2016 Spanish Grand Prix

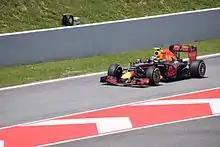
Eventual race winner Max Verstappen during qualifying

Following their collision, Hamilton and Rosberg were summoned to the stewards after the race but neither received a penalty, as the stewards rated their crash as a racing incident, with no driver in particular to blame. It emerged that Rosberg had chosen the wrong engine mode for the start, being down on power which led to Hamilton going for a passing manoeuvre. However, Rosberg remained convinced that he had done nothing wrong, saying: "I made it very clear I wasn't going to leave any space on the inside and I was very surprised he went for the gap". While Hamilton apologised to the team after the incident, he refused to accept blame for it. Opinions about the incident varied: While Mercedes's executive chairman Niki Lauda blamed Hamilton for the crash, former F1 driver Anthony Davidson said on Sky Sports F1 that Rosberg's move was "very aggressive". Three-time world champion Jackie Stewart said after the race that Mercedes should fine Hamilton for the crash: "Hamilton is to blame. Rosberg was allowed to protect himself. You don't go for it on the first lap." Mercedes's head of motorsport Toto Wolff stressed after the race that the team would continue to let their drivers race against each other freely, a decision praised by former world champion Alain Prost. While Rosberg said after the race that he contemplated having a talk with Hamilton about the situation, Mercedes later decided that they did "not need clear-the-air talks". However, it later emerged that the pair did have a conversation about the incident before the next race in Monaco, which, according to Hamilton, was marked by "pure respect". It was Mercedes's first double retirement since the 2011 Australian Grand Prix, and the first time they failed to score a point since the 2012 United States Grand Prix, ending a 62-race long streak, the third longest in Formula One history.